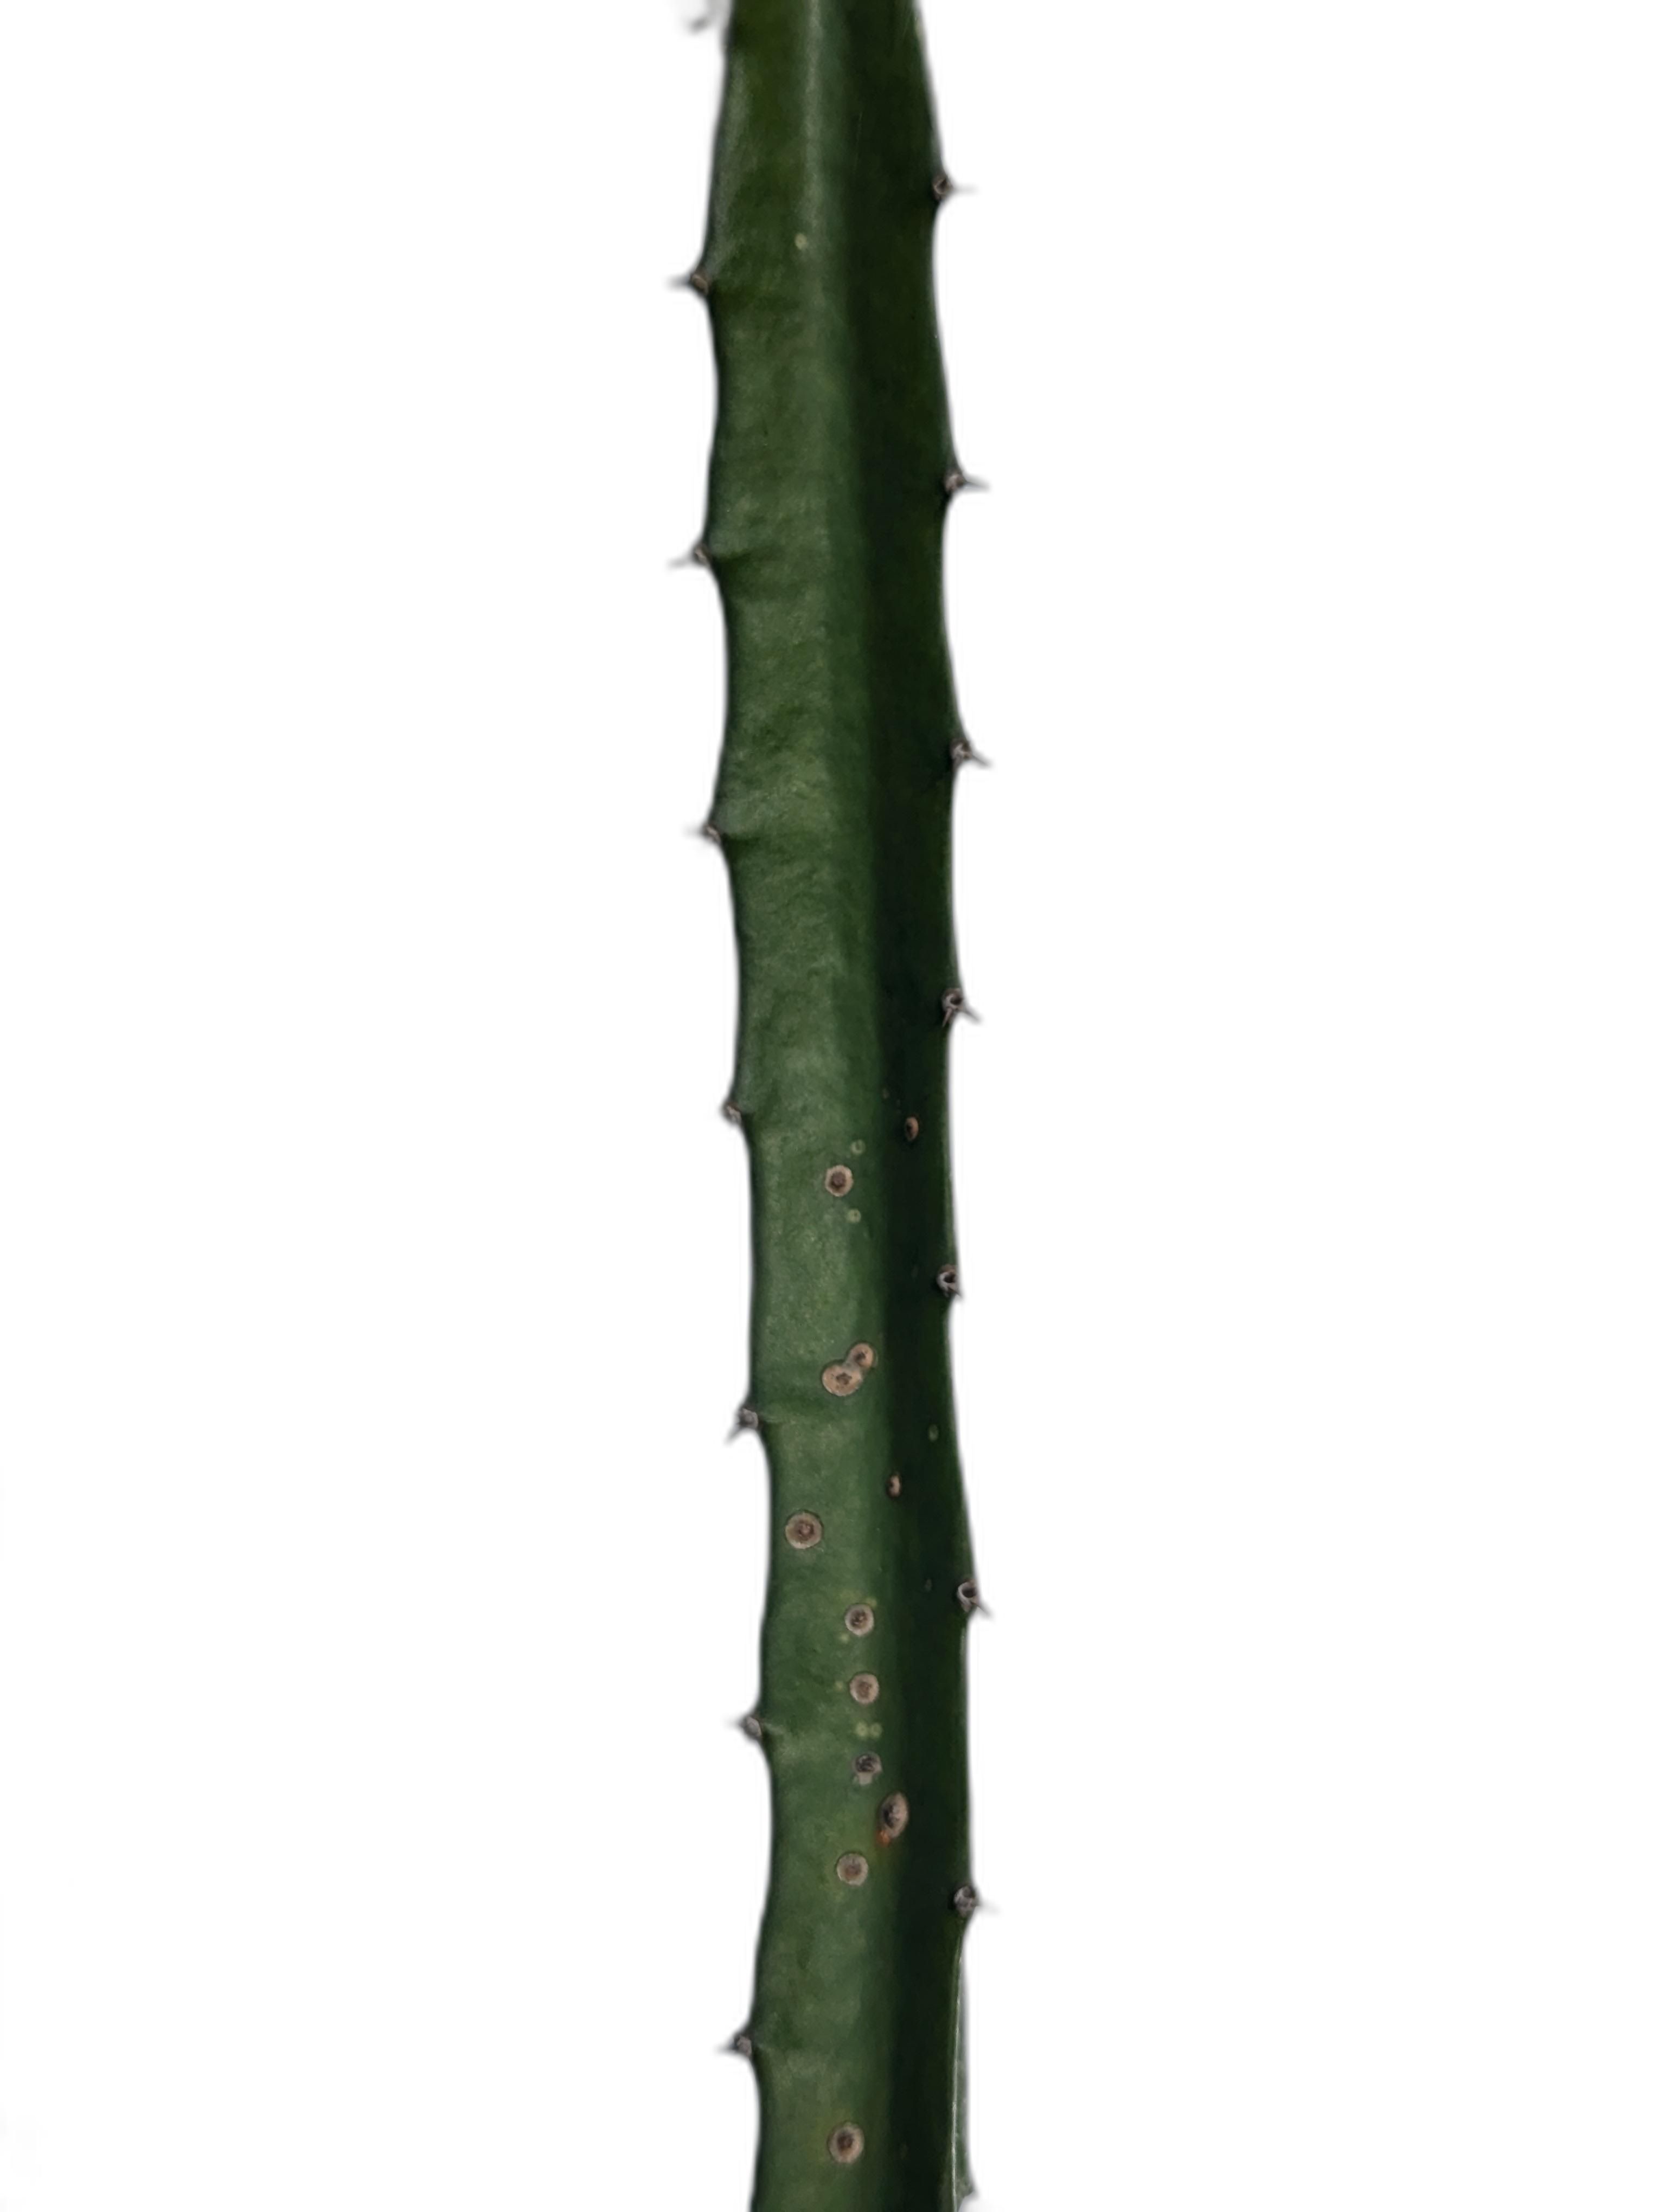
Label: Good leaf